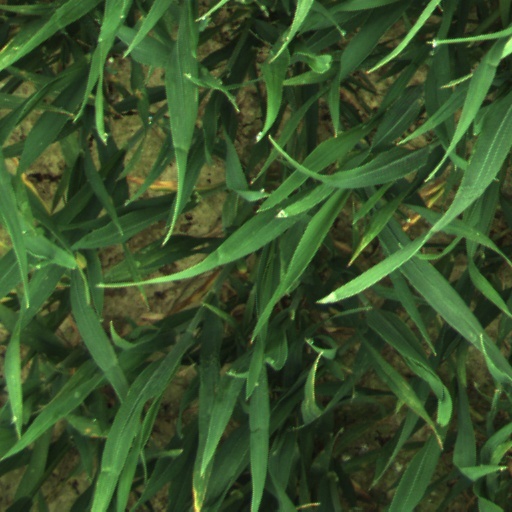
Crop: wheat